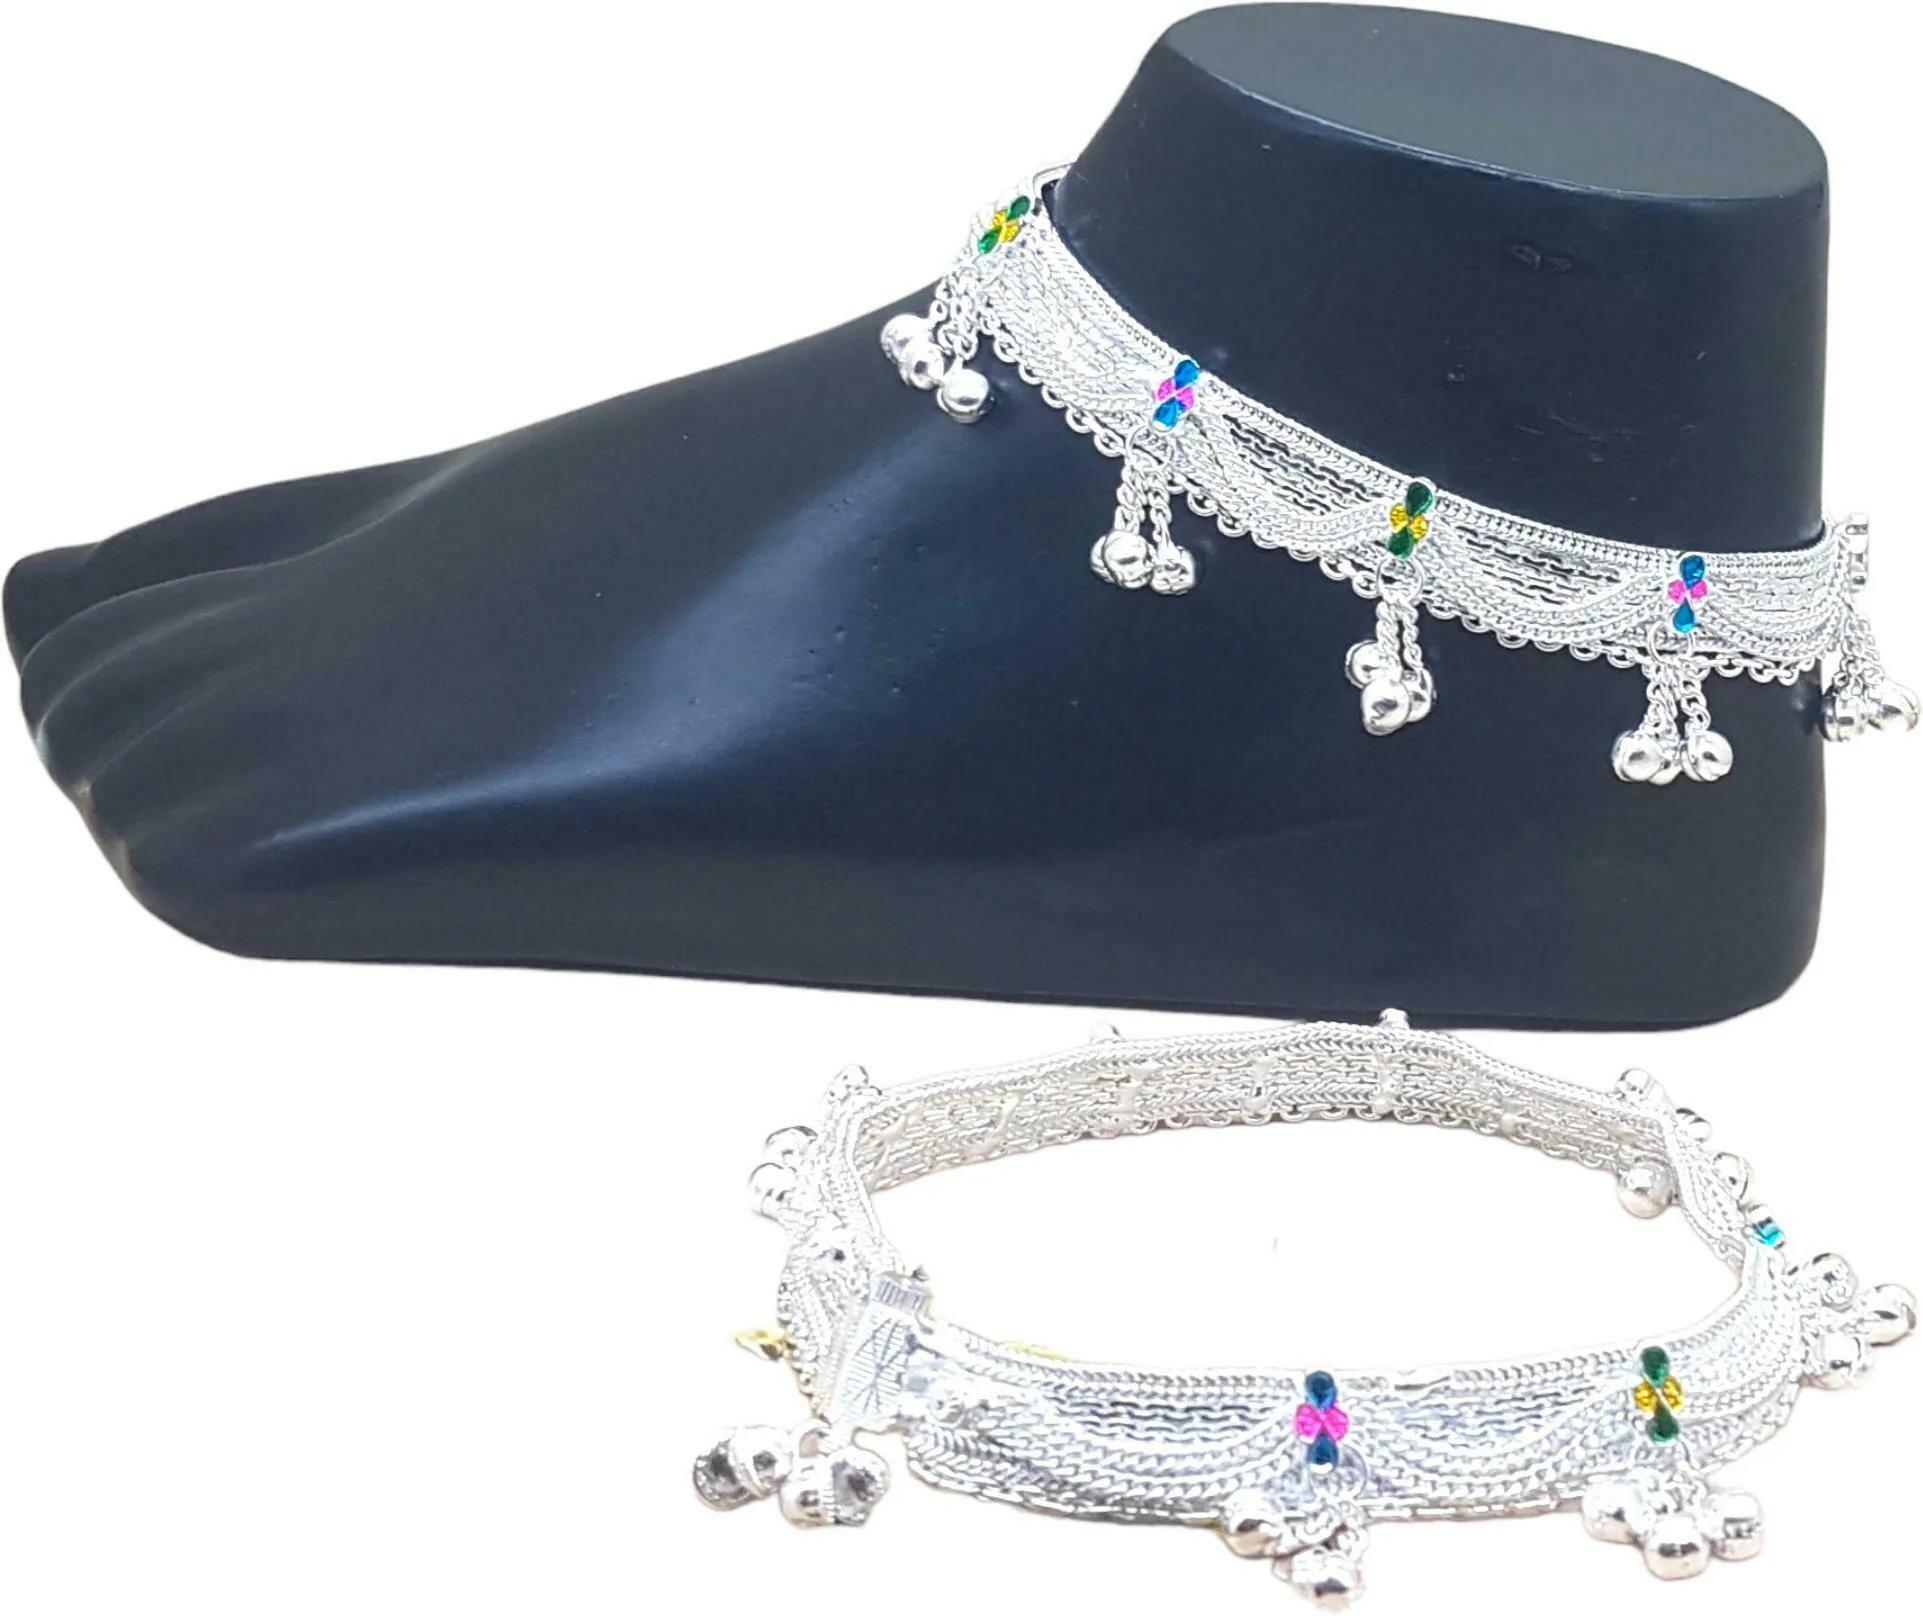
BR Ornaments Allure Fancy Women Anklets & Toe Rings Alloy Anklet (Pack of 2)
Type: Anklet
Brand: BR Ornaments
Price: Rs. 449
 This silver anklet looks good with all indian outfitsor traditional outfits suitable girls and women of all ages. grab this pair of anklets, you will feel stylish ankle and shining silver anklet will make beautiful, you must buy the sns traders anklets you will never go wrong with the latest design, fancy anklets in silver jewellery.